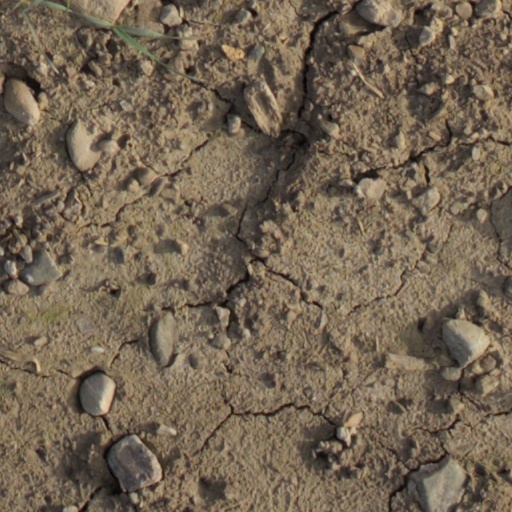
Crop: wheat